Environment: real
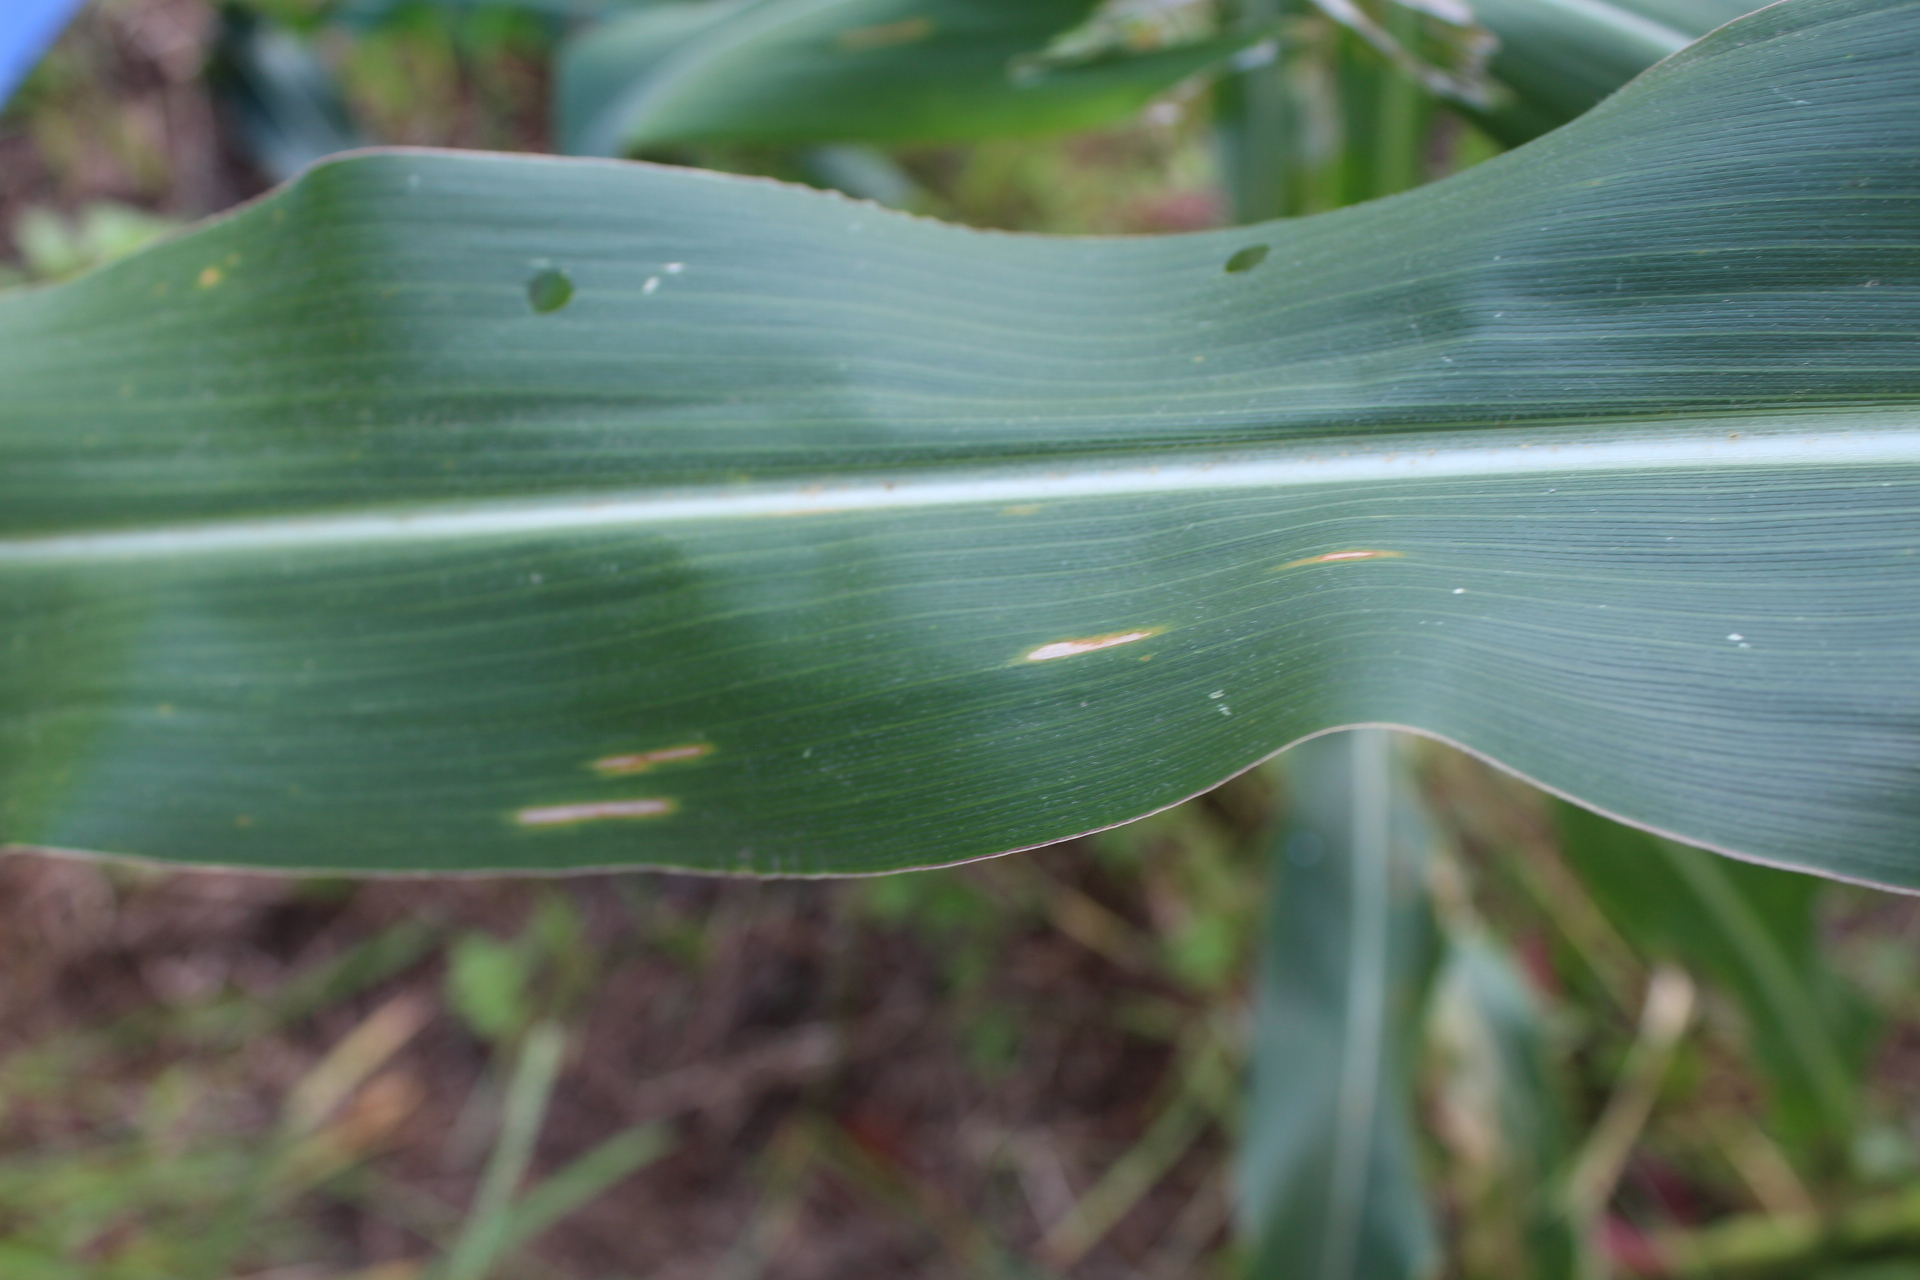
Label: gray_leaf_spot